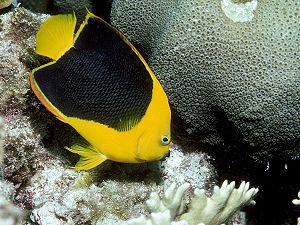
Holacanthus est un genre de poissons de la famille des Pomacanthidae. Ils font partie du groupe des poissons-anges, même si certains sont parfois appelés « demoiselles ».
Le Poisson-ange noir et jaune est une espèce de poissons-anges de la famille des Pomacanthidae.